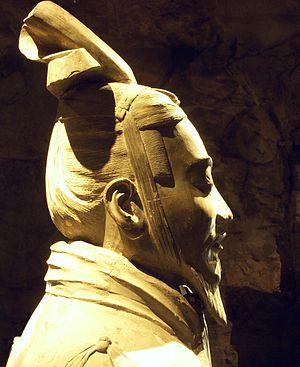
Le mausolée de l'empereur Qin se trouve à proximité de la ville de Xi'an, dans le Shaanxi. Il comprend d'une part le tombeau de l'empereur Qin Shi Huangdi, non encore fouillé, d'autre part les fosses où l'on a trouvé, à partir de 1974, les vestiges ensevelis de milliers de soldats de terre cuite formant ce qu'on a appelé l’armée de terre cuite ou armée d'argile. L'ensemble s'étend sur environ 56,25 km².